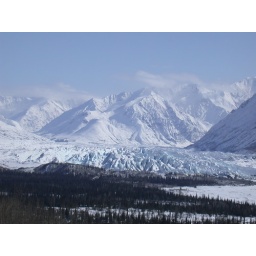
The face of the Matanuska Glacier in Alaska. The photo does not do justice to the brilliant blue ice at the face.